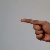
The image shows a hand gesture representing the letter 'G' in Indian Sign Language.